Protests in Venezuela

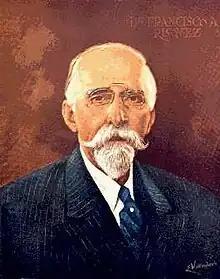
Francisco Antonio Risquez, rector of the Central University of Venezuela and one of the leaders of the February 1936 march.

After Juan Vicente Gómez's death on 17 December 1935, the Congress entrusted the interim presidency to the Minister of War and Navy, Eleazar López Contreras. He was a moderate "gomecista", reason why he was received with sympathy upon his arrival in Caracas. On 28 January 1936, the governor of the Federal District, Félix Galavís, created a Censorship Office in the governor's office. On 12 February, Governor Galavís issues a decree of censorship over the media, press and radio.